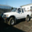
Label: pickup_truck